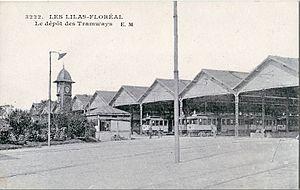
Carte postale ancienne éditée par EM, n°3222 LES LILAS-FLOREAL - Le dépôt des Tramways Il s'agit du dépôt de la Compagnie des tramways de l'Est parisien, dont on distingue les numéros de ligne sur les motrices
La Compagnie des tramways de l'Est parisien exploitait entre 1900 et 1921 un réseau de tramways électriques à l'est de Paris.